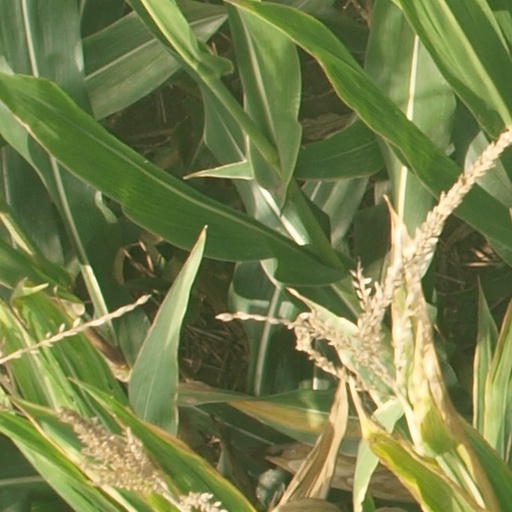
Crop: maize; corn